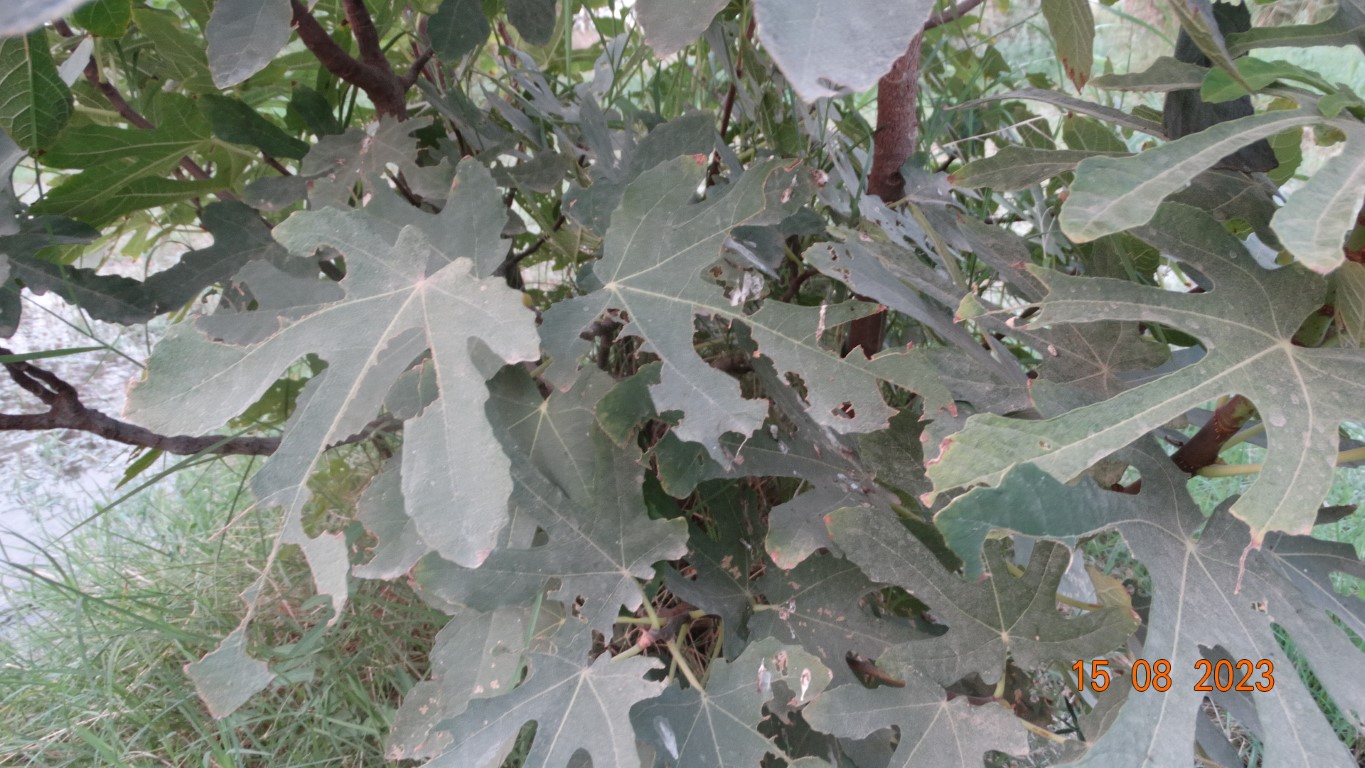
Label: infected